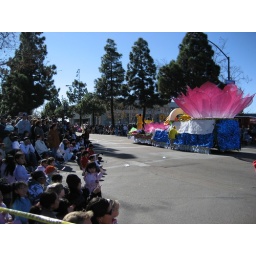
flower car in the parade